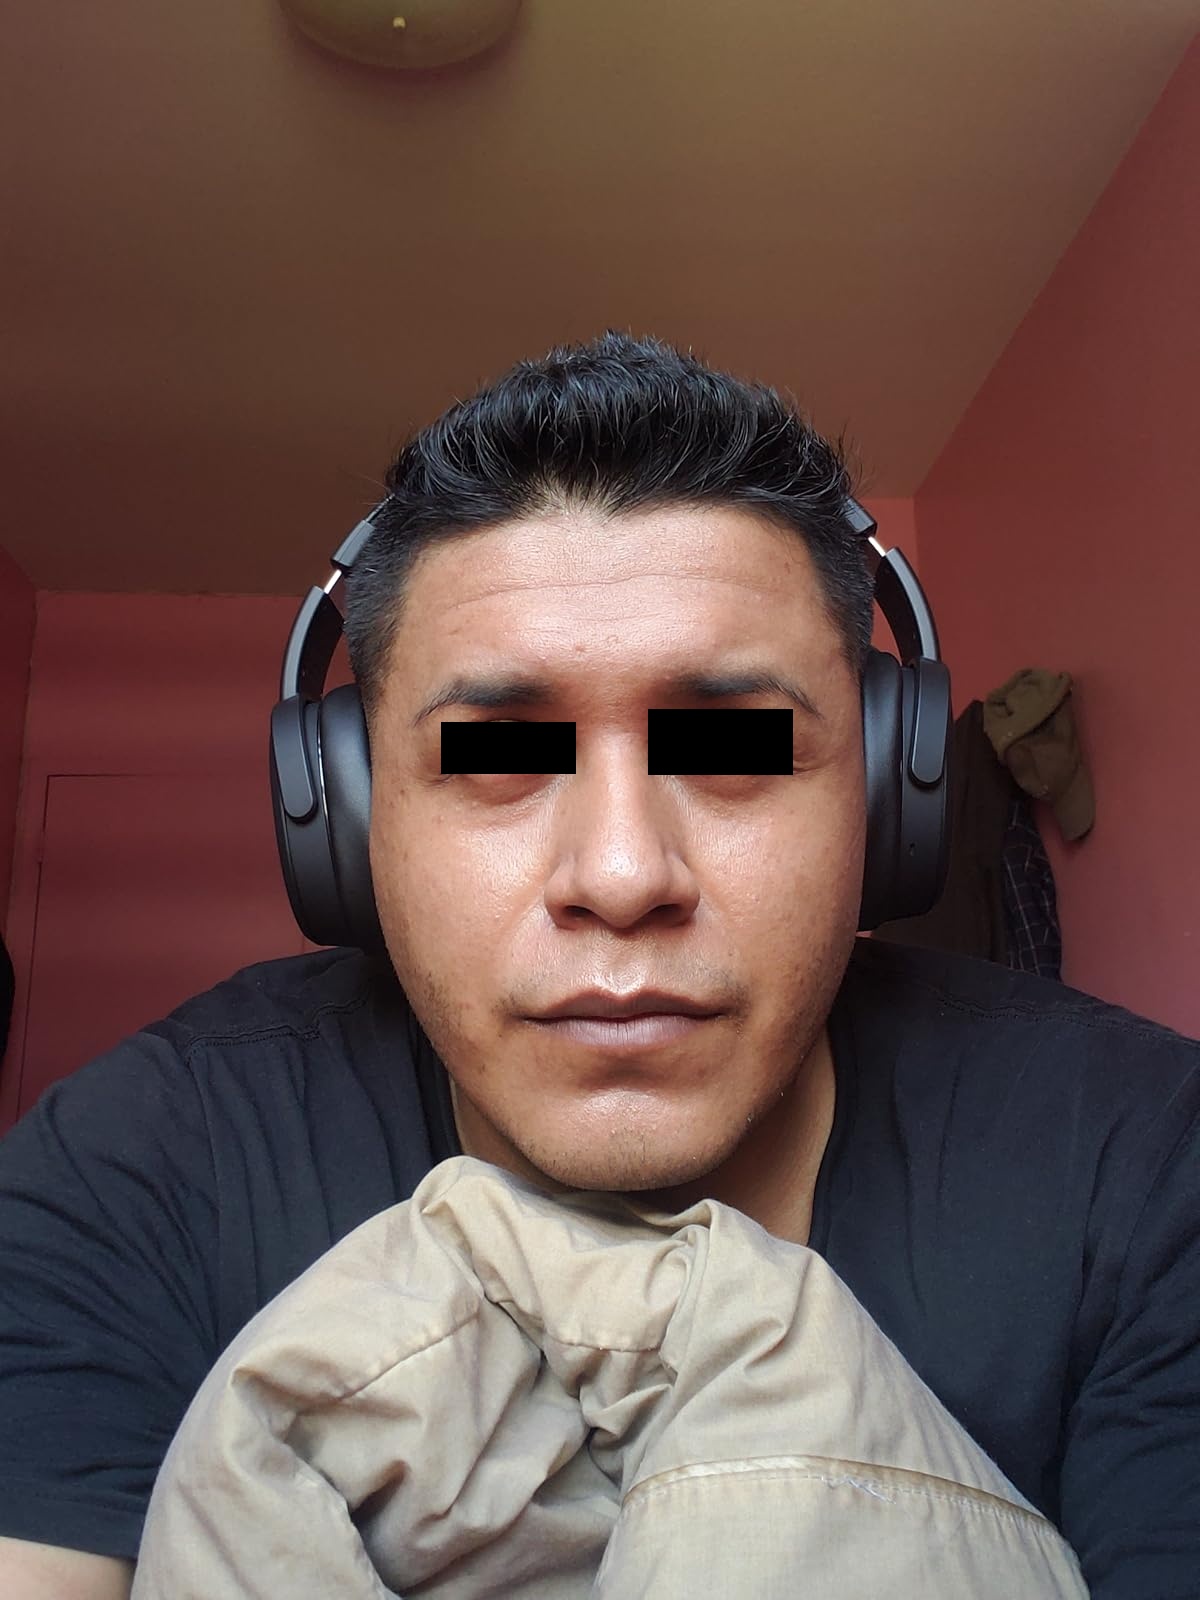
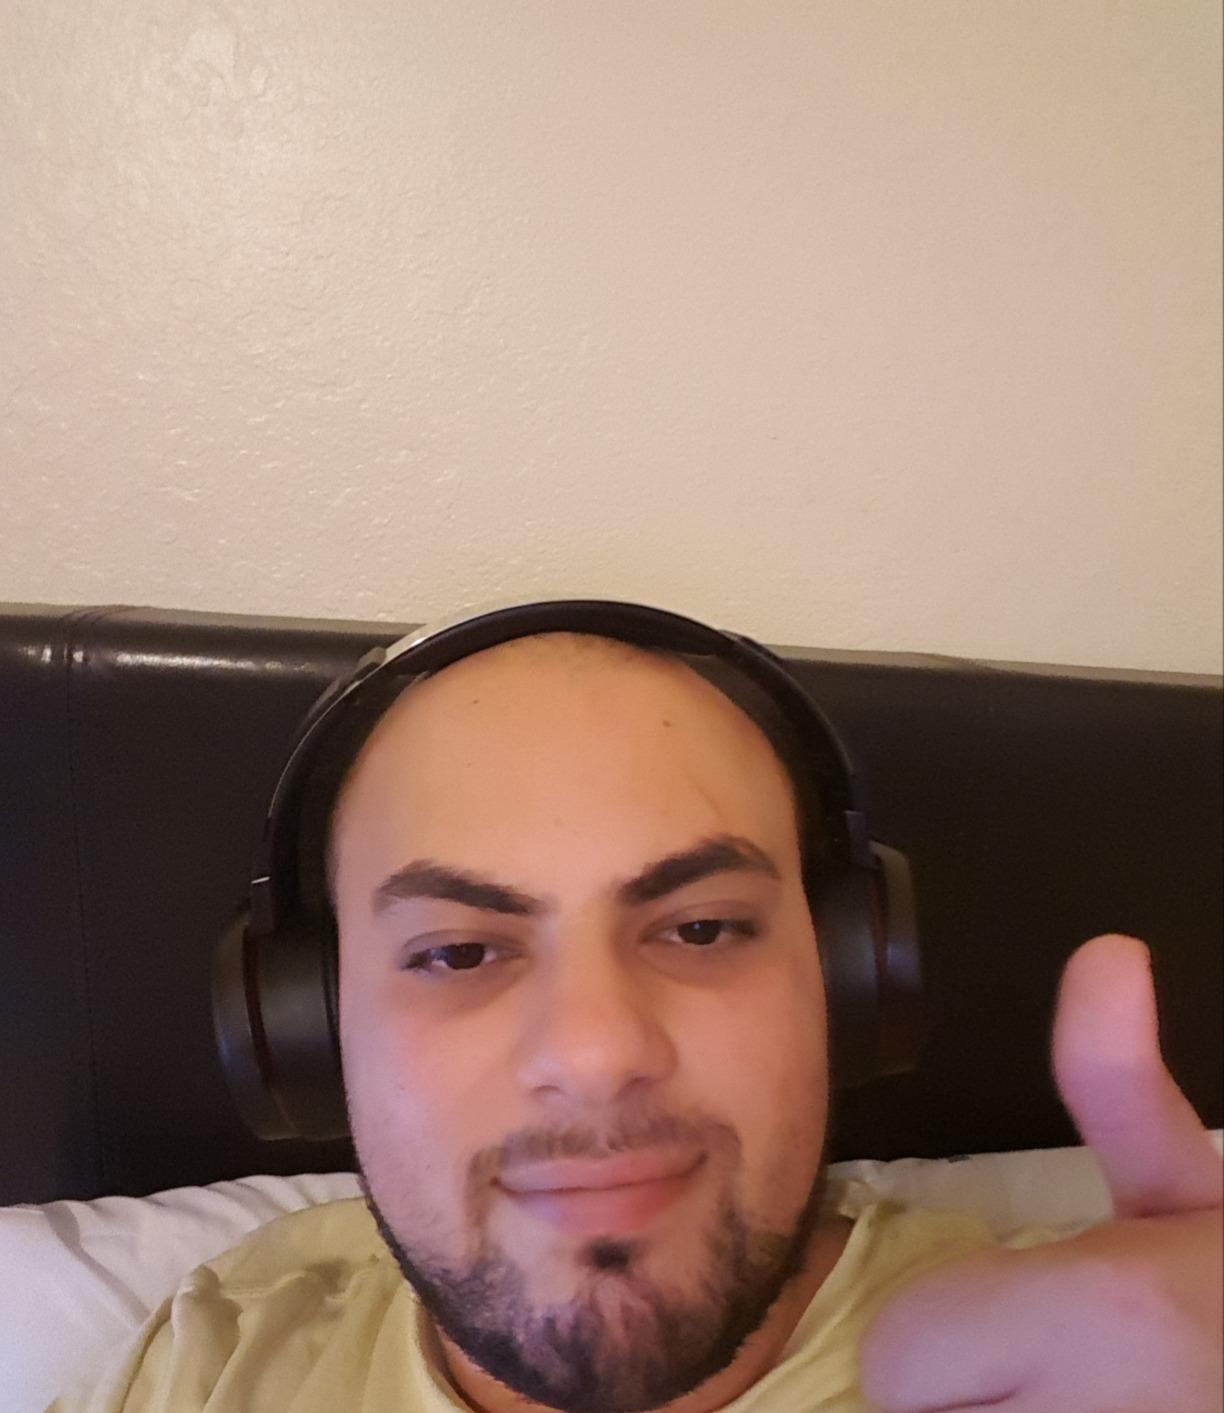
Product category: headphones
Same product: no